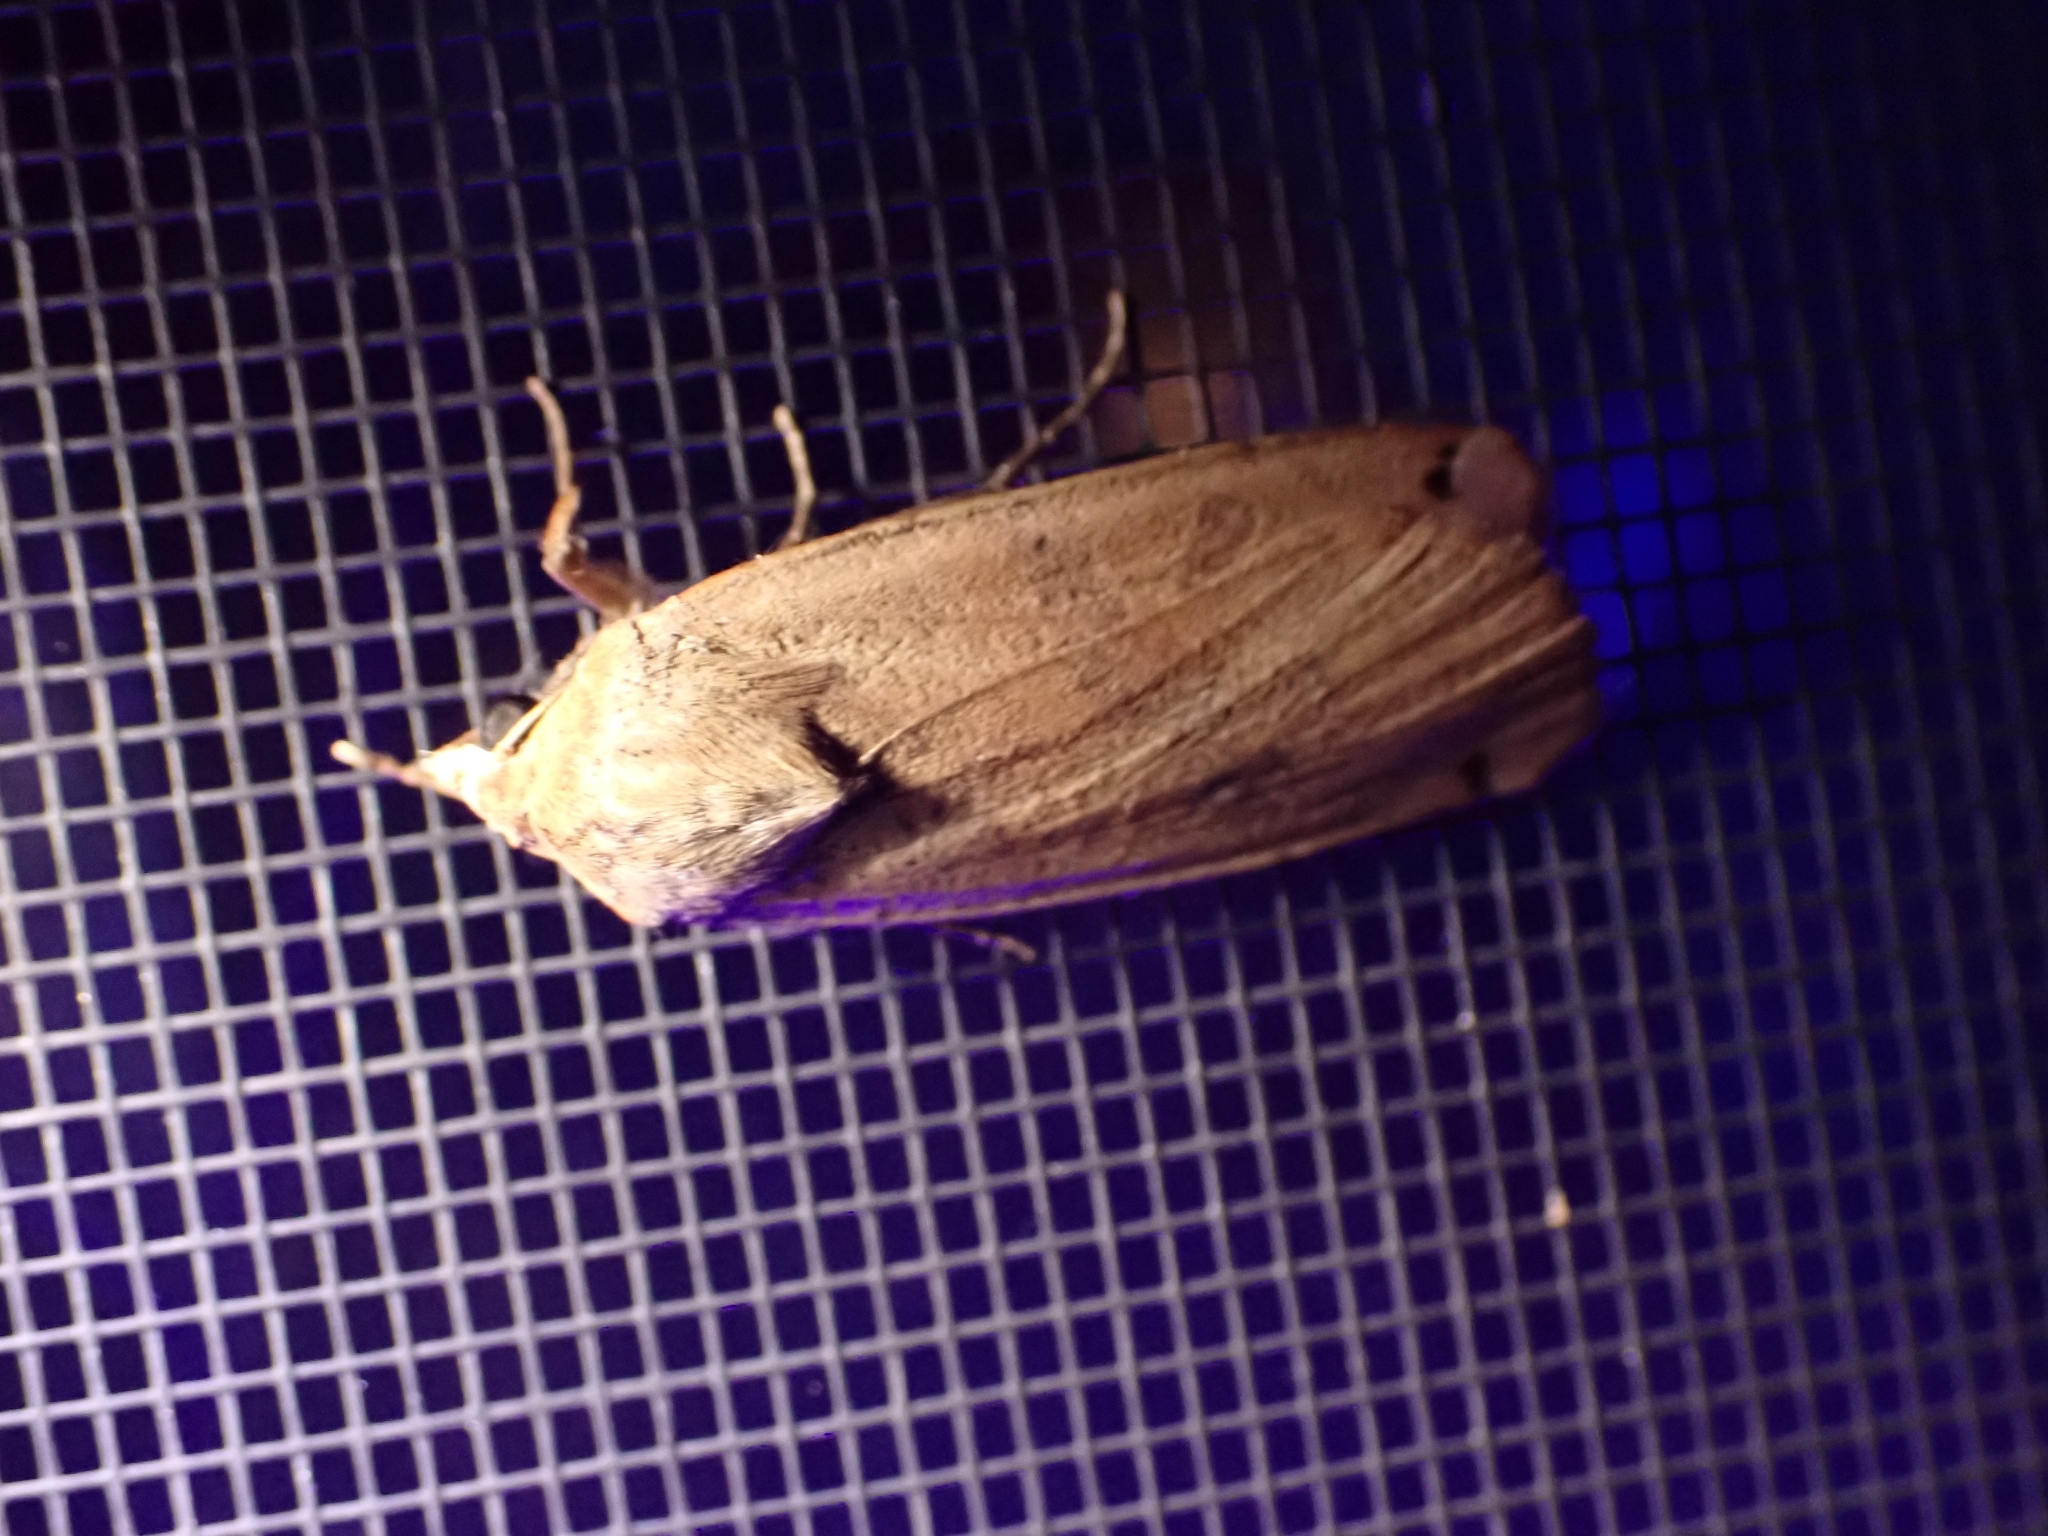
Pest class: cutworms